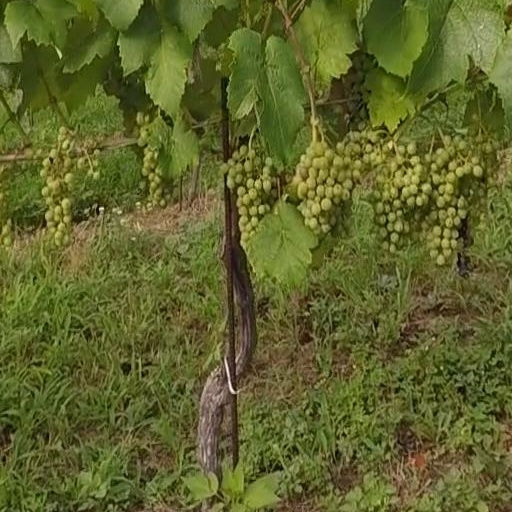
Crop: grape